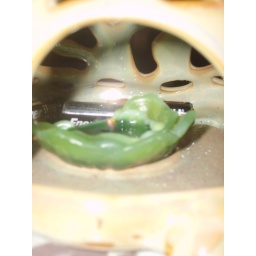
The candle in the turtle